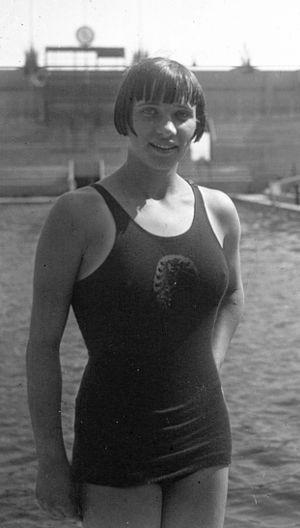
Olga Jensch-Jordan est une plongeuse allemande née le 13 mars 1913 à Nuremberg et morte le 22 février 2000 à Berlin.